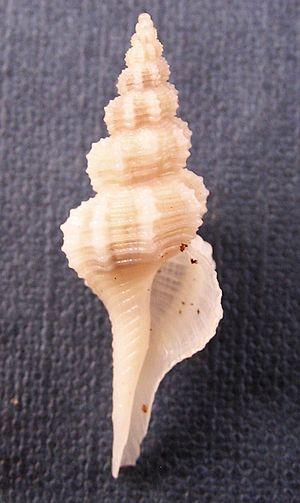
Pseudolatirus est un genre de coquillages de la famille des Fasciolariidae.